SS City of Paris (1888)

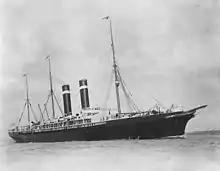
SS "Philadelphia"

While westbound on 21 May 1899, "Paris" ran aground in fog on The Manacles off the coast of Cornwall.